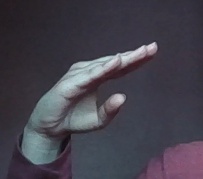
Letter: jeem